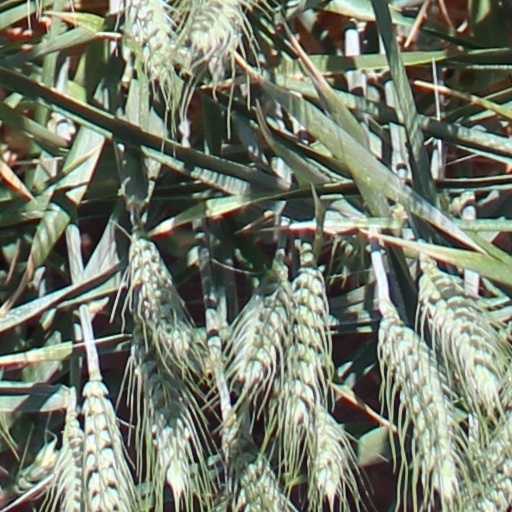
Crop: wheat